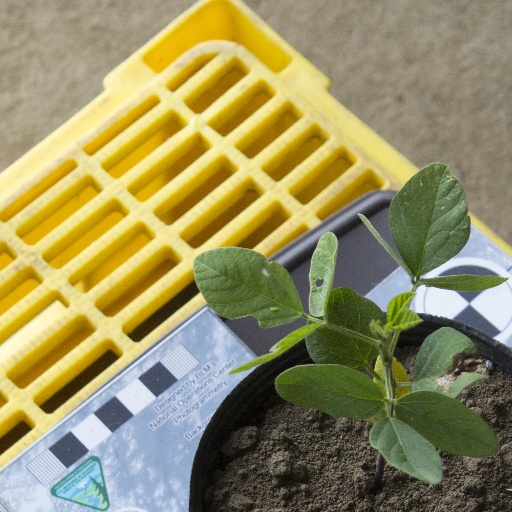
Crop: soybean